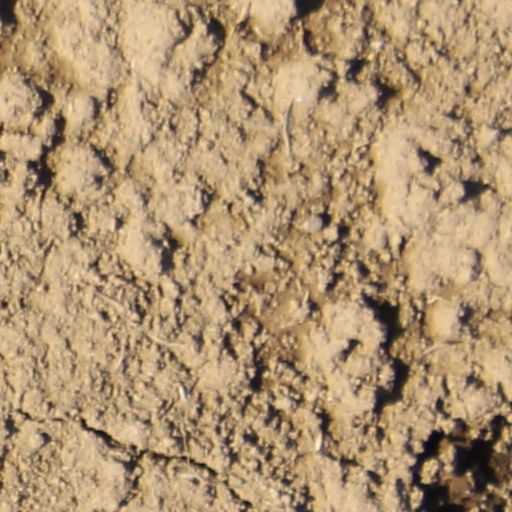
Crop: wheat